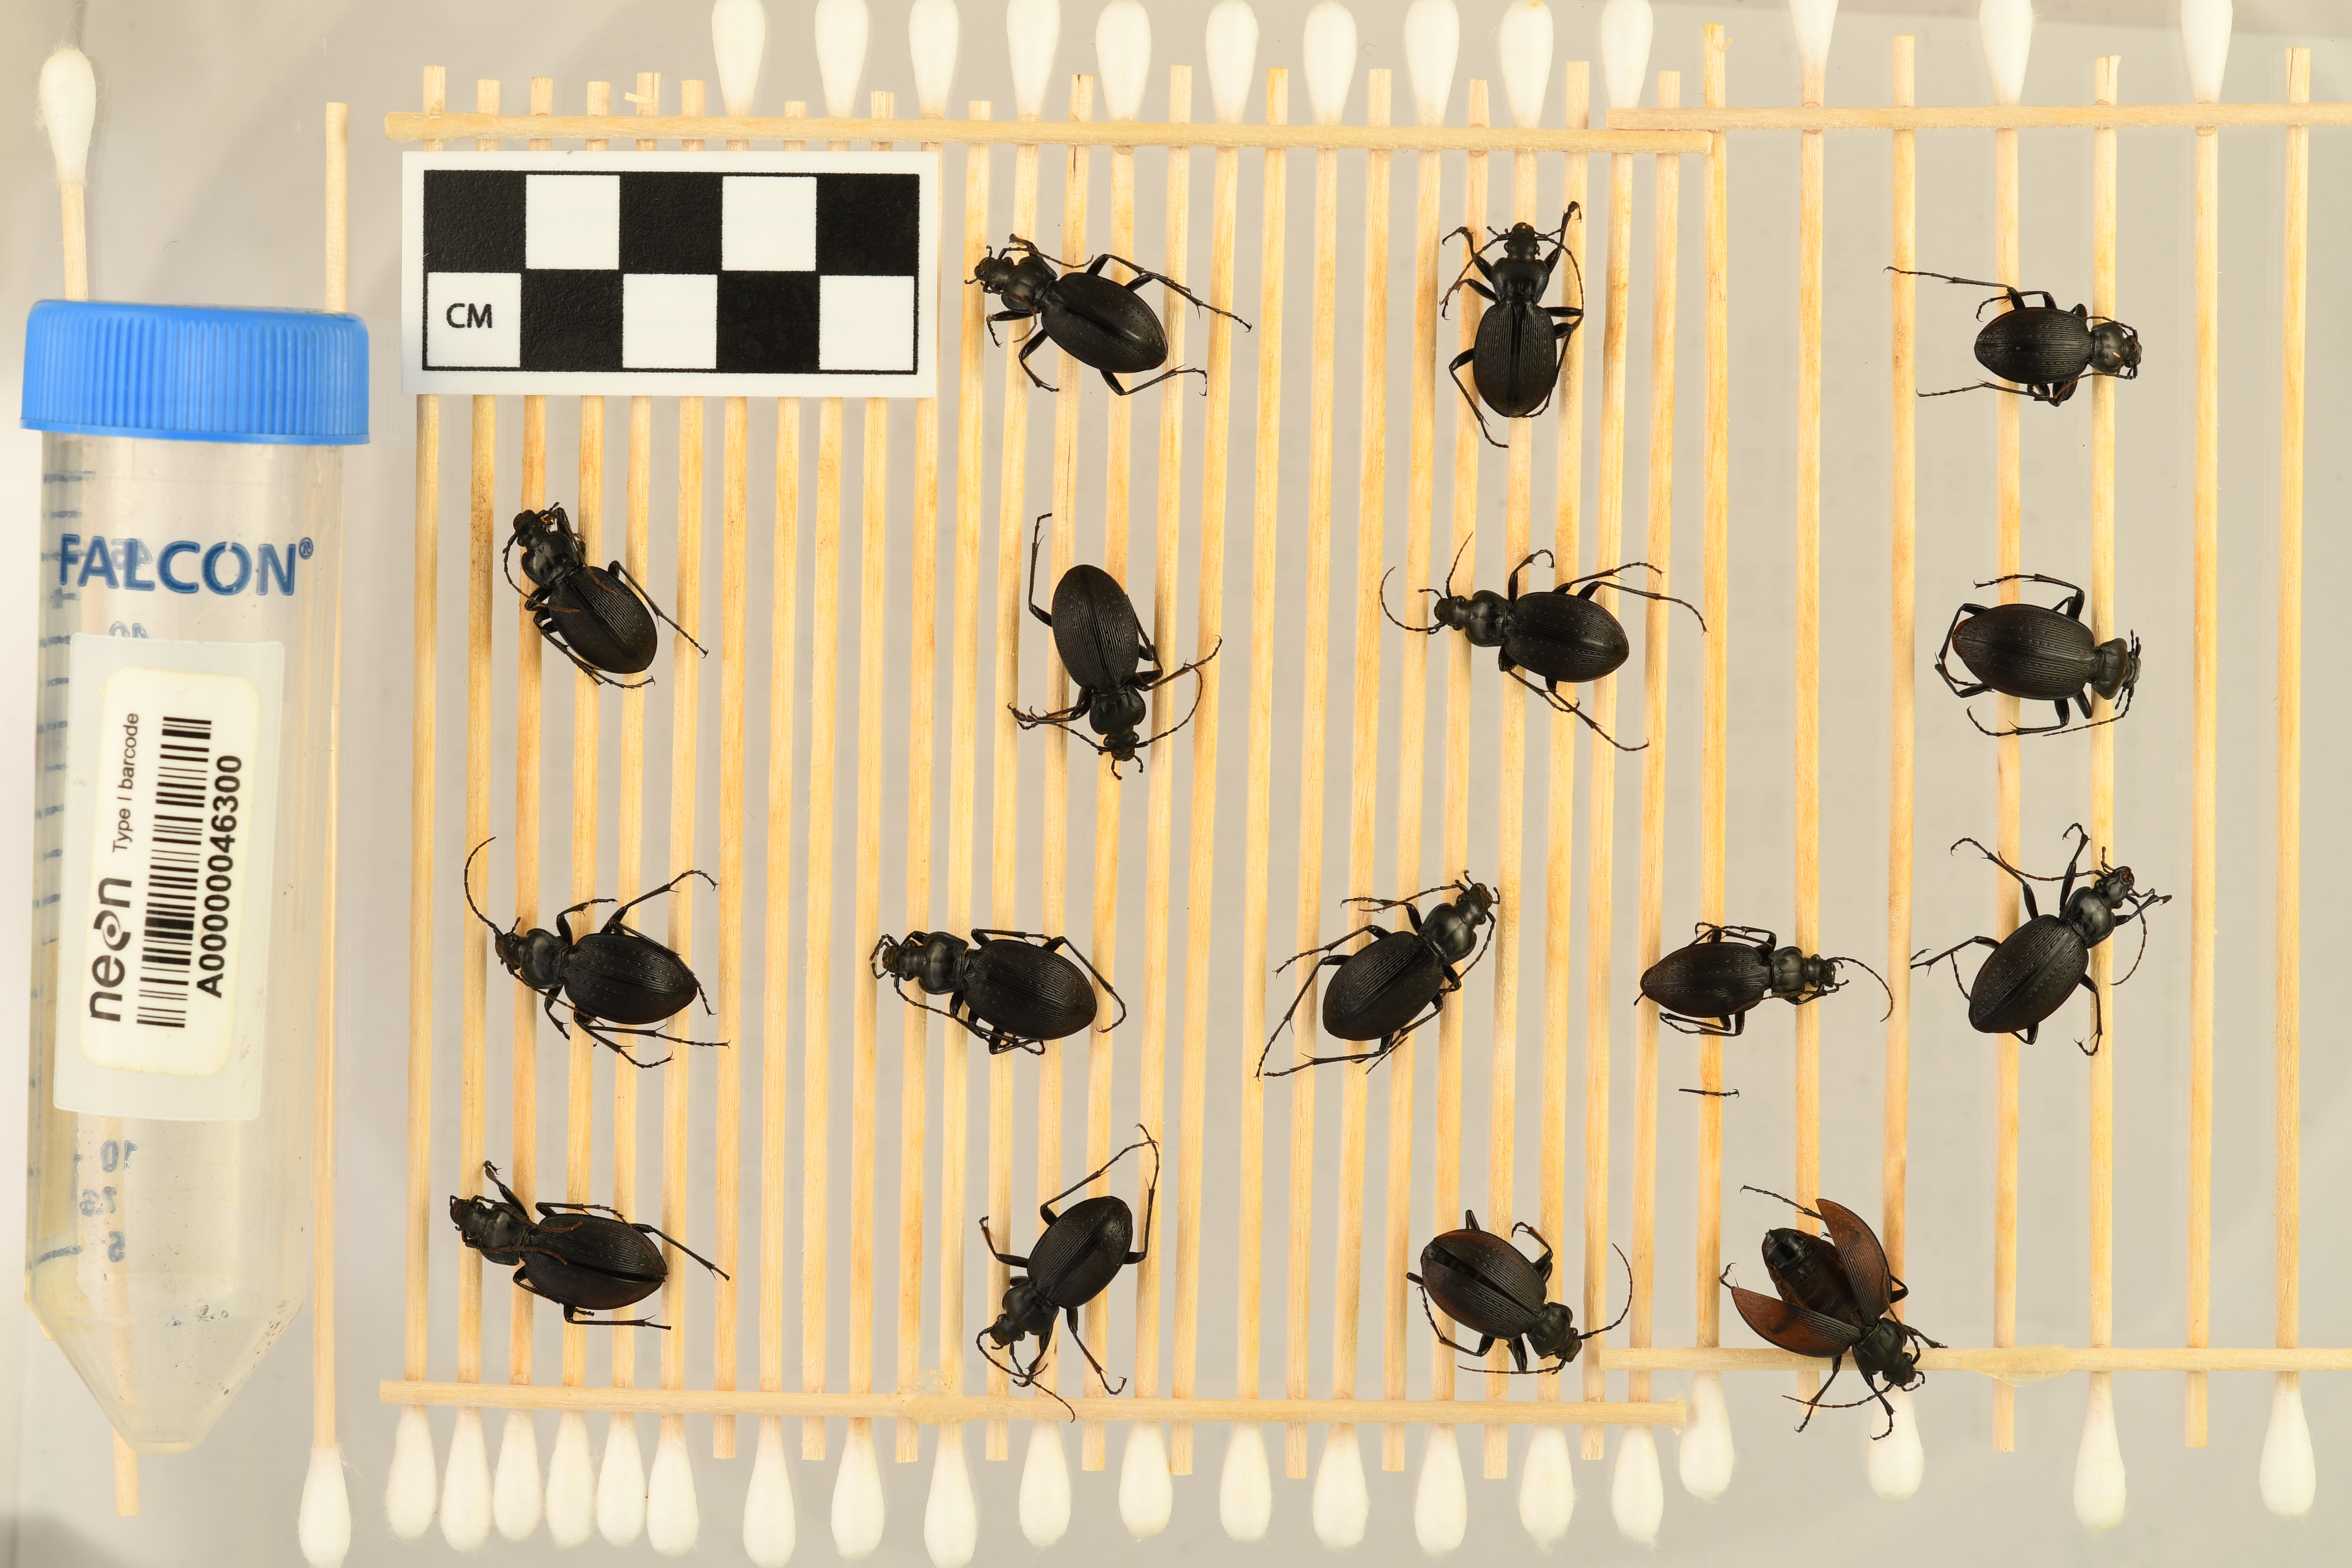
Carabus goryi — Mountain Lake Biological Station NEON, plot MLBS_001. Beetle 1, ElytraLength: 1.243 cm (lying flat: Yes)

Carabus goryi — Mountain Lake Biological Station NEON, plot MLBS_001. Beetle 1, ElytraWidth: 0.5793 cm (lying flat: Yes)

Carabus goryi — Mountain Lake Biological Station NEON, plot MLBS_001. Beetle 2, ElytraLength: 1.088 cm (lying flat: Yes)

Carabus goryi — Mountain Lake Biological Station NEON, plot MLBS_001. Beetle 2, ElytraWidth: 0.5743 cm (lying flat: Yes)

Carabus goryi — Mountain Lake Biological Station NEON, plot MLBS_001. Beetle 3, ElytraLength: 1.134 cm (lying flat: Yes)

Carabus goryi — Mountain Lake Biological Station NEON, plot MLBS_001. Beetle 3, ElytraWidth: 0.4756 cm (lying flat: Yes)

Carabus goryi — Mountain Lake Biological Station NEON, plot MLBS_001. Beetle 4, ElytraLength: 1.131 cm (lying flat: Yes)

Carabus goryi — Mountain Lake Biological Station NEON, plot MLBS_001. Beetle 4, ElytraWidth: 0.5965 cm (lying flat: Yes)

Carabus goryi — Mountain Lake Biological Station NEON, plot MLBS_001. Beetle 5, ElytraLength: 1.243 cm (lying flat: Yes)

Carabus goryi — Mountain Lake Biological Station NEON, plot MLBS_001. Beetle 5, ElytraWidth: 0.5514 cm (lying flat: Yes)

Carabus goryi — Mountain Lake Biological Station NEON, plot MLBS_001. Beetle 6, ElytraLength: 1.225 cm (lying flat: Yes)

Carabus goryi — Mountain Lake Biological Station NEON, plot MLBS_001. Beetle 6, ElytraWidth: 0.6064 cm (lying flat: Yes)

Carabus goryi — Mountain Lake Biological Station NEON, plot MLBS_001. Beetle 7, ElytraLength: 1.354 cm (lying flat: Yes)

Carabus goryi — Mountain Lake Biological Station NEON, plot MLBS_001. Beetle 7, ElytraWidth: 0.6362 cm (lying flat: Yes)

Carabus goryi — Mountain Lake Biological Station NEON, plot MLBS_001. Beetle 8, ElytraLength: 1.272 cm (lying flat: Yes)

Carabus goryi — Mountain Lake Biological Station NEON, plot MLBS_001. Beetle 8, ElytraWidth: 0.6508 cm (lying flat: Yes)

Carabus goryi — Mountain Lake Biological Station NEON, plot MLBS_001. Beetle 9, ElytraLength: 1.257 cm (lying flat: Yes)

Carabus goryi — Mountain Lake Biological Station NEON, plot MLBS_001. Beetle 9, ElytraWidth: 0.6402 cm (lying flat: Yes)

Carabus goryi — Mountain Lake Biological Station NEON, plot MLBS_001. Beetle 10, ElytraLength: 1.244 cm (lying flat: Yes)

Carabus goryi — Mountain Lake Biological Station NEON, plot MLBS_001. Beetle 10, ElytraWidth: 0.639 cm (lying flat: Yes)

Carabus goryi — Mountain Lake Biological Station NEON, plot MLBS_001. Beetle 11, ElytraLength: 1.222 cm (lying flat: Yes)

Carabus goryi — Mountain Lake Biological Station NEON, plot MLBS_001. Beetle 11, ElytraWidth: 0.5013 cm (lying flat: Yes)

Carabus goryi — Mountain Lake Biological Station NEON, plot MLBS_001. Beetle 12, ElytraLength: 1.346 cm (lying flat: Yes)

Carabus goryi — Mountain Lake Biological Station NEON, plot MLBS_001. Beetle 12, ElytraWidth: 0.5778 cm (lying flat: Yes)

Carabus goryi — Mountain Lake Biological Station NEON, plot MLBS_001. Beetle 13, ElytraLength: 1.311 cm (lying flat: Yes)

Carabus goryi — Mountain Lake Biological Station NEON, plot MLBS_001. Beetle 13, ElytraWidth: 0.6054 cm (lying flat: Yes)

Carabus goryi — Mountain Lake Biological Station NEON, plot MLBS_001. Beetle 14, ElytraLength: 1.151 cm (lying flat: Yes)

Carabus goryi — Mountain Lake Biological Station NEON, plot MLBS_001. Beetle 14, ElytraWidth: 0.5605 cm (lying flat: Yes)

Carabus goryi — Mountain Lake Biological Station NEON, plot MLBS_001. Beetle 15, ElytraLength: 1.271 cm (lying flat: No)

Carabus goryi — Mountain Lake Biological Station NEON, plot MLBS_001. Beetle 15, ElytraWidth: 0.5954 cm (lying flat: No)

Carabus goryi — Mountain Lake Biological Station NEON, plot MLBS_001. Beetle 16, ElytraLength: 1.308 cm (lying flat: No)

Carabus goryi — Mountain Lake Biological Station NEON, plot MLBS_001. Beetle 16, ElytraWidth: 0.4315 cm (lying flat: No)

Carabus goryi — Mountain Lake Biological Station NEON, plot MLBS_001. Beetle 1, ElytraLength: 1.42 cm (lying flat: Yes)

Carabus goryi — Mountain Lake Biological Station NEON, plot MLBS_001. Beetle 1, ElytraWidth: 0.6385 cm (lying flat: Yes)

Carabus goryi — Mountain Lake Biological Station NEON, plot MLBS_001. Beetle 2, ElytraLength: 1.217 cm (lying flat: Yes)

Carabus goryi — Mountain Lake Biological Station NEON, plot MLBS_001. Beetle 2, ElytraWidth: 0.6279 cm (lying flat: Yes)

Carabus goryi — Mountain Lake Biological Station NEON, plot MLBS_001. Beetle 3, ElytraLength: 1.253 cm (lying flat: Yes)

Carabus goryi — Mountain Lake Biological Station NEON, plot MLBS_001. Beetle 3, ElytraWidth: 0.56 cm (lying flat: Yes)

Carabus goryi — Mountain Lake Biological Station NEON, plot MLBS_001. Beetle 4, ElytraLength: 1.274 cm (lying flat: Yes)

Carabus goryi — Mountain Lake Biological Station NEON, plot MLBS_001. Beetle 4, ElytraWidth: 0.6135 cm (lying flat: Yes)

Carabus goryi — Mountain Lake Biological Station NEON, plot MLBS_001. Beetle 5, ElytraLength: 1.336 cm (lying flat: Yes)

Carabus goryi — Mountain Lake Biological Station NEON, plot MLBS_001. Beetle 5, ElytraWidth: 0.6016 cm (lying flat: Yes)

Carabus goryi — Mountain Lake Biological Station NEON, plot MLBS_001. Beetle 6, ElytraLength: 1.323 cm (lying flat: Yes)

Carabus goryi — Mountain Lake Biological Station NEON, plot MLBS_001. Beetle 6, ElytraWidth: 0.6468 cm (lying flat: Yes)

Carabus goryi — Mountain Lake Biological Station NEON, plot MLBS_001. Beetle 7, ElytraLength: 1.485 cm (lying flat: Yes)

Carabus goryi — Mountain Lake Biological Station NEON, plot MLBS_001. Beetle 7, ElytraWidth: 0.6537 cm (lying flat: Yes)

Carabus goryi — Mountain Lake Biological Station NEON, plot MLBS_001. Beetle 8, ElytraLength: 1.394 cm (lying flat: Yes)

Carabus goryi — Mountain Lake Biological Station NEON, plot MLBS_001. Beetle 8, ElytraWidth: 0.6468 cm (lying flat: Yes)

Carabus goryi — Mountain Lake Biological Station NEON, plot MLBS_001. Beetle 9, ElytraLength: 1.422 cm (lying flat: Yes)

Carabus goryi — Mountain Lake Biological Station NEON, plot MLBS_001. Beetle 9, ElytraWidth: 0.6711 cm (lying flat: Yes)

Carabus goryi — Mountain Lake Biological Station NEON, plot MLBS_001. Beetle 10, ElytraLength: 1.387 cm (lying flat: Yes)

Carabus goryi — Mountain Lake Biological Station NEON, plot MLBS_001. Beetle 10, ElytraWidth: 0.6711 cm (lying flat: Yes)

Carabus goryi — Mountain Lake Biological Station NEON, plot MLBS_001. Beetle 11, ElytraLength: 1.31 cm (lying flat: Yes)

Carabus goryi — Mountain Lake Biological Station NEON, plot MLBS_001. Beetle 11, ElytraWidth: 0.5873 cm (lying flat: Yes)

Carabus goryi — Mountain Lake Biological Station NEON, plot MLBS_001. Beetle 12, ElytraLength: 1.472 cm (lying flat: Yes)

Carabus goryi — Mountain Lake Biological Station NEON, plot MLBS_001. Beetle 12, ElytraWidth: 0.6791 cm (lying flat: Yes)

Carabus goryi — Mountain Lake Biological Station NEON, plot MLBS_001. Beetle 13, ElytraLength: 1.51 cm (lying flat: No)

Carabus goryi — Mountain Lake Biological Station NEON, plot MLBS_001. Beetle 13, ElytraWidth: 0.6451 cm (lying flat: No)

Carabus goryi — Mountain Lake Biological Station NEON, plot MLBS_001. Beetle 14, ElytraLength: 1.277 cm (lying flat: Yes)

Carabus goryi — Mountain Lake Biological Station NEON, plot MLBS_001. Beetle 14, ElytraWidth: 0.6323 cm (lying flat: Yes)

Carabus goryi — Mountain Lake Biological Station NEON, plot MLBS_001. Beetle 15, ElytraLength: 1.384 cm (lying flat: No)

Carabus goryi — Mountain Lake Biological Station NEON, plot MLBS_001. Beetle 15, ElytraWidth: 0.6325 cm (lying flat: No)

Carabus goryi — Mountain Lake Biological Station NEON, plot MLBS_001. Beetle 16, ElytraLength: 1.458 cm (lying flat: No)

Carabus goryi — Mountain Lake Biological Station NEON, plot MLBS_001. Beetle 16, ElytraWidth: 0.5845 cm (lying flat: No)